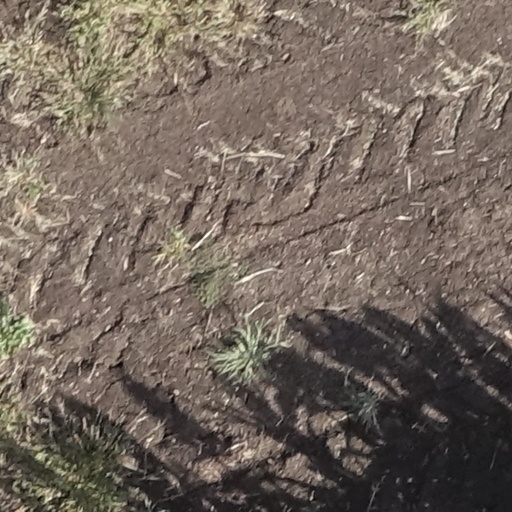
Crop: sorghum